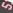
Number: 5